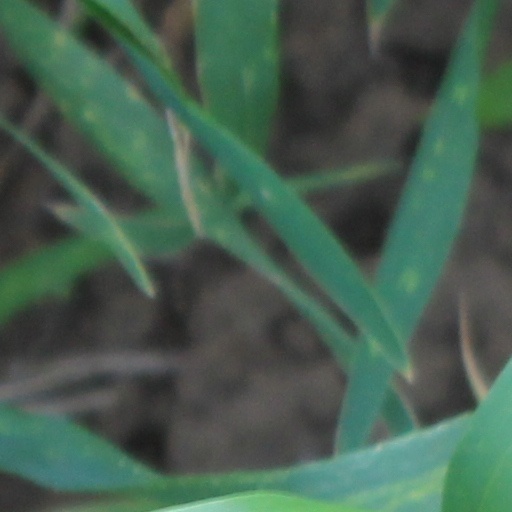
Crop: wheat